Banksia attenuata

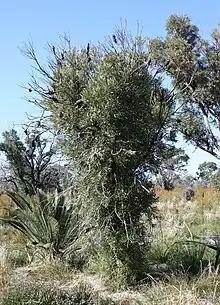
An irregularly shaped bush with many long leaves sprouting from the trunk along its length

Like many plants in southwest Western Australia, "B. attenuata" is adapted to an environment in which bushfire events are relatively frequent. Most "Banksia" species can be placed in one of two broad groups according to their response to fire: "reseeders" are killed by fire, but fire also triggers the release of their canopy seed bank, thus promoting recruitment of the next generation; "resprouters" survive fire, resprouting from a lignotuber or, more rarely, epicormic buds protected by thick bark. Bearing epicormic buds and a lignotuber, "B. attenuata" is one of the latter group, with follicles that may open spontaneously or by fire.